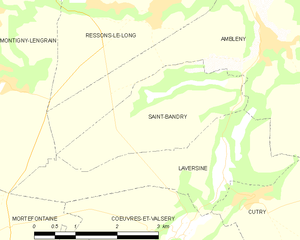
Carte des communes françaises: Saint-Bandry